Mount Sharp (Antarctica)

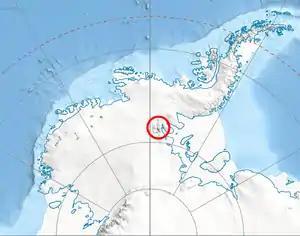
Location of Sentinel Range in Western Antarctica.

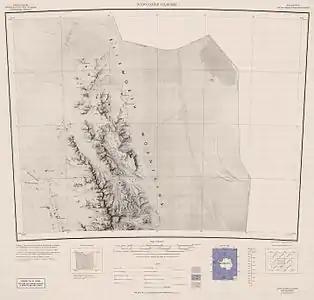
Northern Sentinel Range map.

Mount Sharp is a mountain over 3,000 m, standing 2 miles (3.2 km) southeast of Mount Barden in the north part of the Sentinel Range in Western Antarctica. It surmounts Zhenda Glacier to the north and Sabazios Glacier to the east.